William H. Brown (shipbuilder)

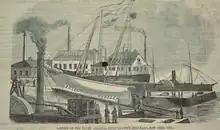
Launch of Yacht from William H. Brown's shipyard.

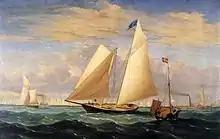
Yacht 'America' Winning the International Race, Fitz Henry Lane, 1851.

Brown built the racing yacht "America" in 1850–1851 under contract by a syndicate of New York yachtsmen, including Commodore John Cox Stevens of the New York Yacht Club. Stevens employed the services of Brown and his chief designer, George Steers. On November 15, 1850, Brown wrote a letter to Stevens offering to build him the yacht for $30,000 under the condition that Hamilton Wilkes, as umpire, would make several trial races to decide if she was the fastest vessel in the United States. Stevens later accepted the proposal and the yacht was purchased on June 17, 1851.